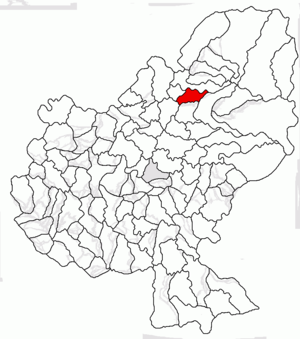
Ideciu de Jos est une commune roumaine du județ de Mureș, dans la région historique de Transylvanie et dans la région de développement du Centre.